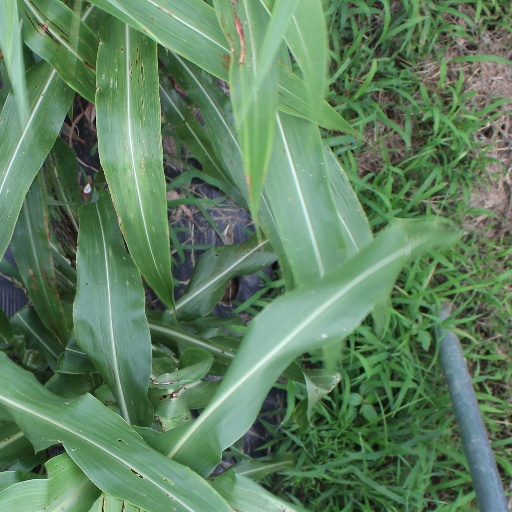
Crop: sorghum